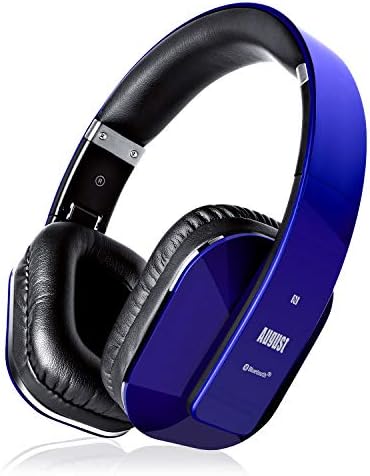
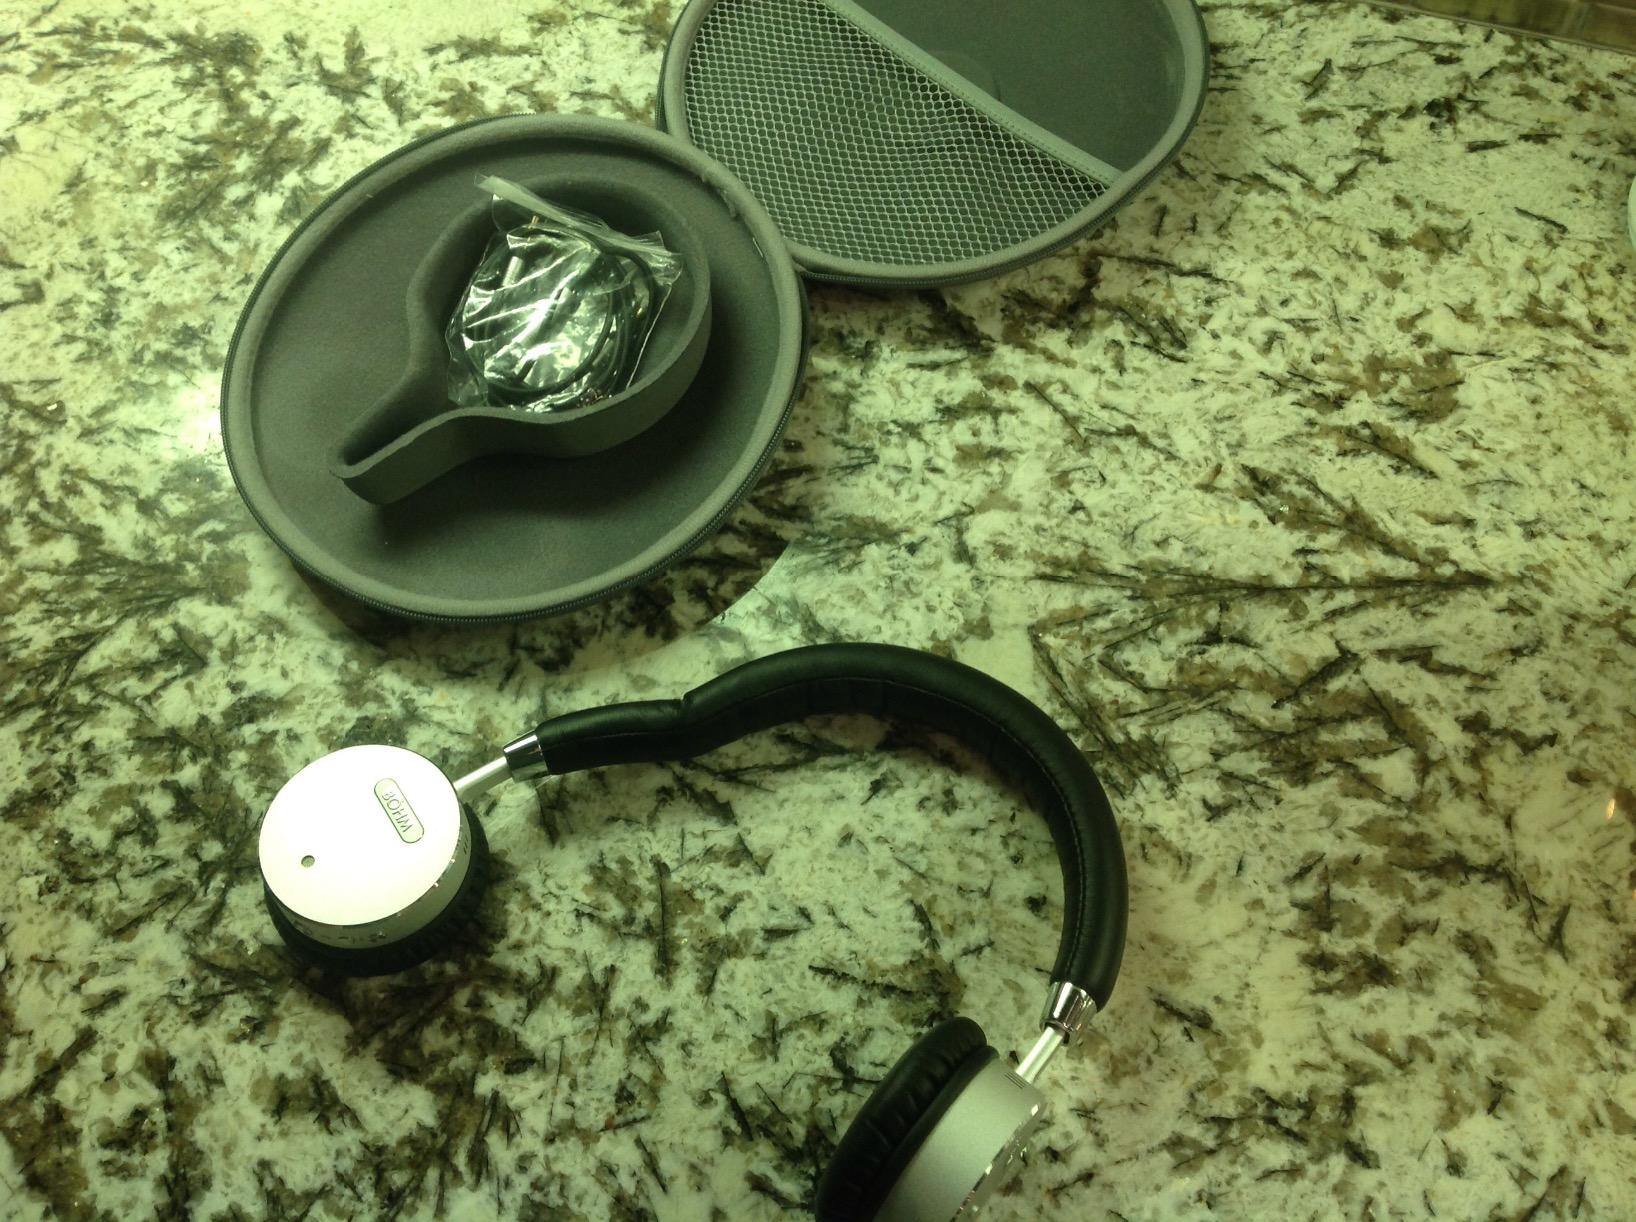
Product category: headphones
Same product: no